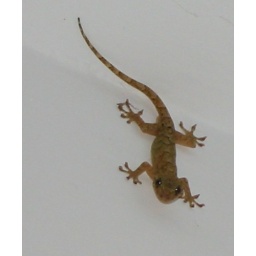
A wall tiger in my bedroom. Too much zoom but I couldn't resist him.